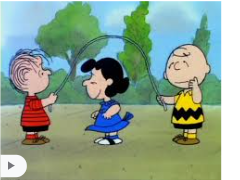
Portrait style: Cartoon Portrait